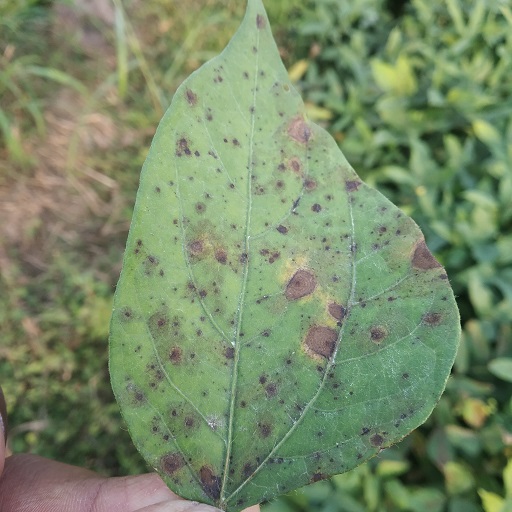
Label: Anthracnose